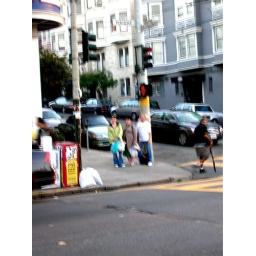
tourists under the street sign